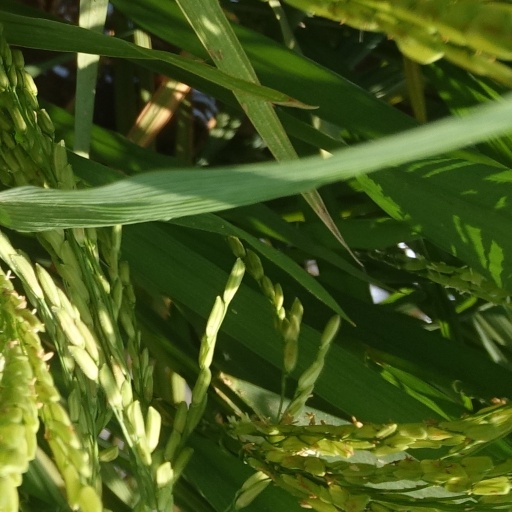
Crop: rice